Glossary of wine terms

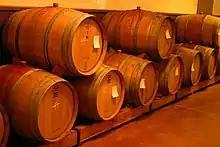
Wine barrels

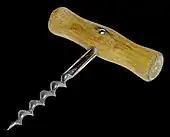
A basic corkscrew

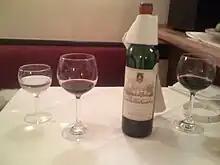
Wine bottle with drip cloth around it

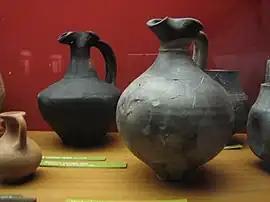
Ancient Roman flagons

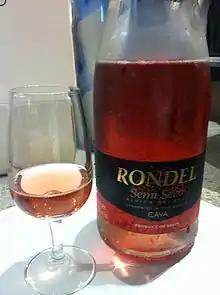
A Spanish rosado Cava with "semi-seco" indicating its sweetness level on the label.

The ability of a wine to clearly portray all unique aspects of its flavor — fruit, floral, and mineral notes.